Diversity in young adult fiction

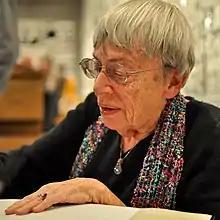
Ursula Le Guin signing a book in 2013

Publishing companies commonly distort the perception of diversity on book covers to conform to traditional standards based on the assumption that book covers with diverse character representations are less marketable than those with white, heterosexual, and able-bodied models, resulting in a white-washing effect. Typically either a white model represents a character of color or the character's image is distorted beyond complete recognition. Ursula Le Guin was a champion for dispelling the "white sells" phenomenon. In a 2001 interview, Le Guin attributed the frequent lack of character illustrations on her book covers to her choice of non-white protagonists. At the 2004 BookExpo America convention, she specifically criticized this practice, saying: